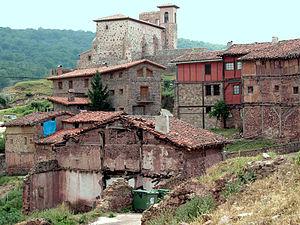
Pinillos est une commune de la communauté autonome de La Rioja, en Espagne.